History of the Jacksonville Jaguars

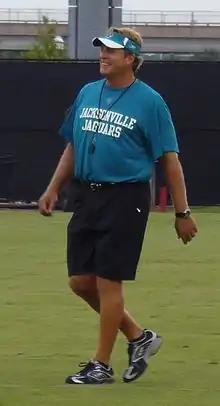
Head coach Jack Del Rio set an NFL-record for consecutive seasons (9) coaching a team without once winning a division title.

In January 1994, Wayne Weaver chose Tom Coughlin as the first-ever head coach of the Jaguars. Coughlin had worked in the NFL as a position coach, but he had been neither a head coach nor a coordinator in the NFL.